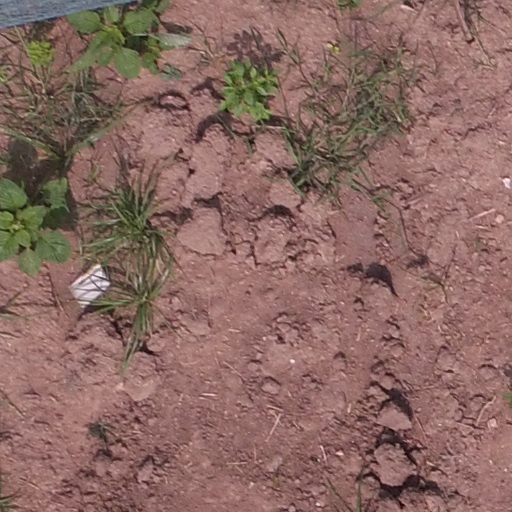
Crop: maize; corn